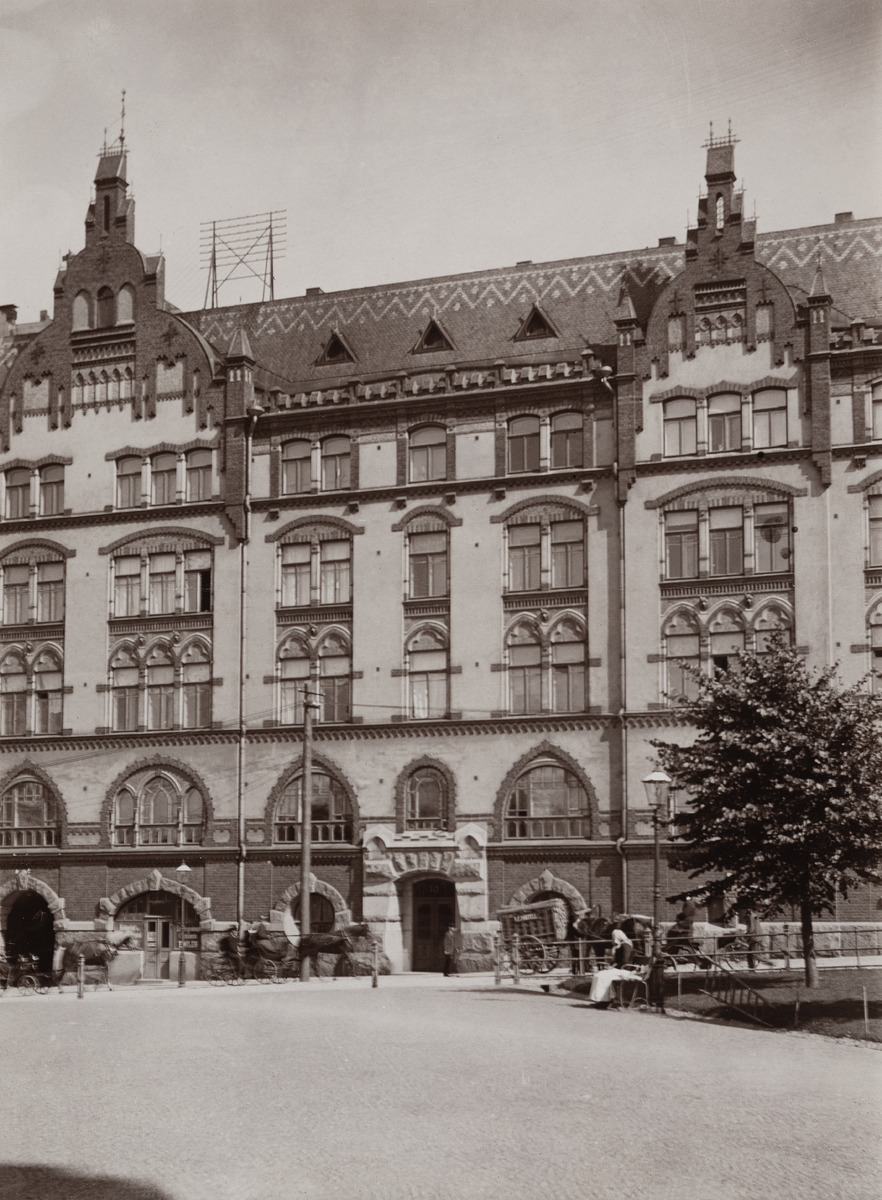
Korkeavuorenkatu 19, rakennuttaja liikemies Alfred Kihlman, arkkitehtitoimisto Karl Hård af Segerstad & Bertel Jung, rakennusmestarina toimi Juho Ahde, rakennus on valmistunut vuonna 1898
sisällön kuvaus: Korkeavuorenkatu 19, rakennuttaja liikemies Alfred Kihlman, arkkitehtitoimisto Karl Hård af Segerstad & Bertel Jung, rakennusmestarina toimi Juho Ahde, rakennus on valmistunut vuonna 1898. mustavalkoinen
Ajankohta: kuvausaika 1898 jälk.
Paikka: Suomi, Uusimaa, Helsinki, Ullanlinna Helsinki, Korkeavuorenkatu 19
Aiheet: asuinrakennukset, kerrostalot, kadut, hevosajoneuvot, jalankulkijat